Joshy Mangalath

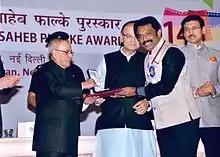

Joshy Mangalath is an Indian film screenwriter who made his debut with the feature film Ottaal for which he got the National award for the Best Screenplay (adapted). In 2015, he received the National Film Award for Best Screenplay (adapted) for the 2014 Malayalam film Ottaal, at the 62nd National Film Awards.